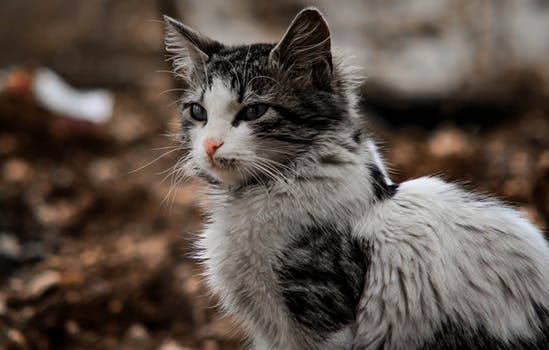
Label: No Watermark